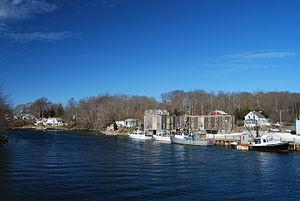
Tiverton est une ville du comté de Newport, dans l'État de Rhode Island aux États-Unis.